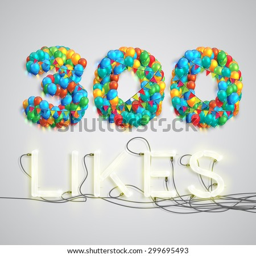
number of likes with a neon sign , vector